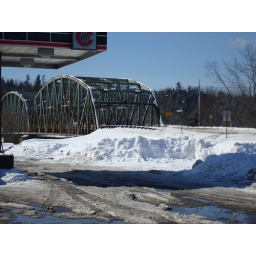
Once you cross this bridge you're in Vermont. Its only 5 min away from where I live.